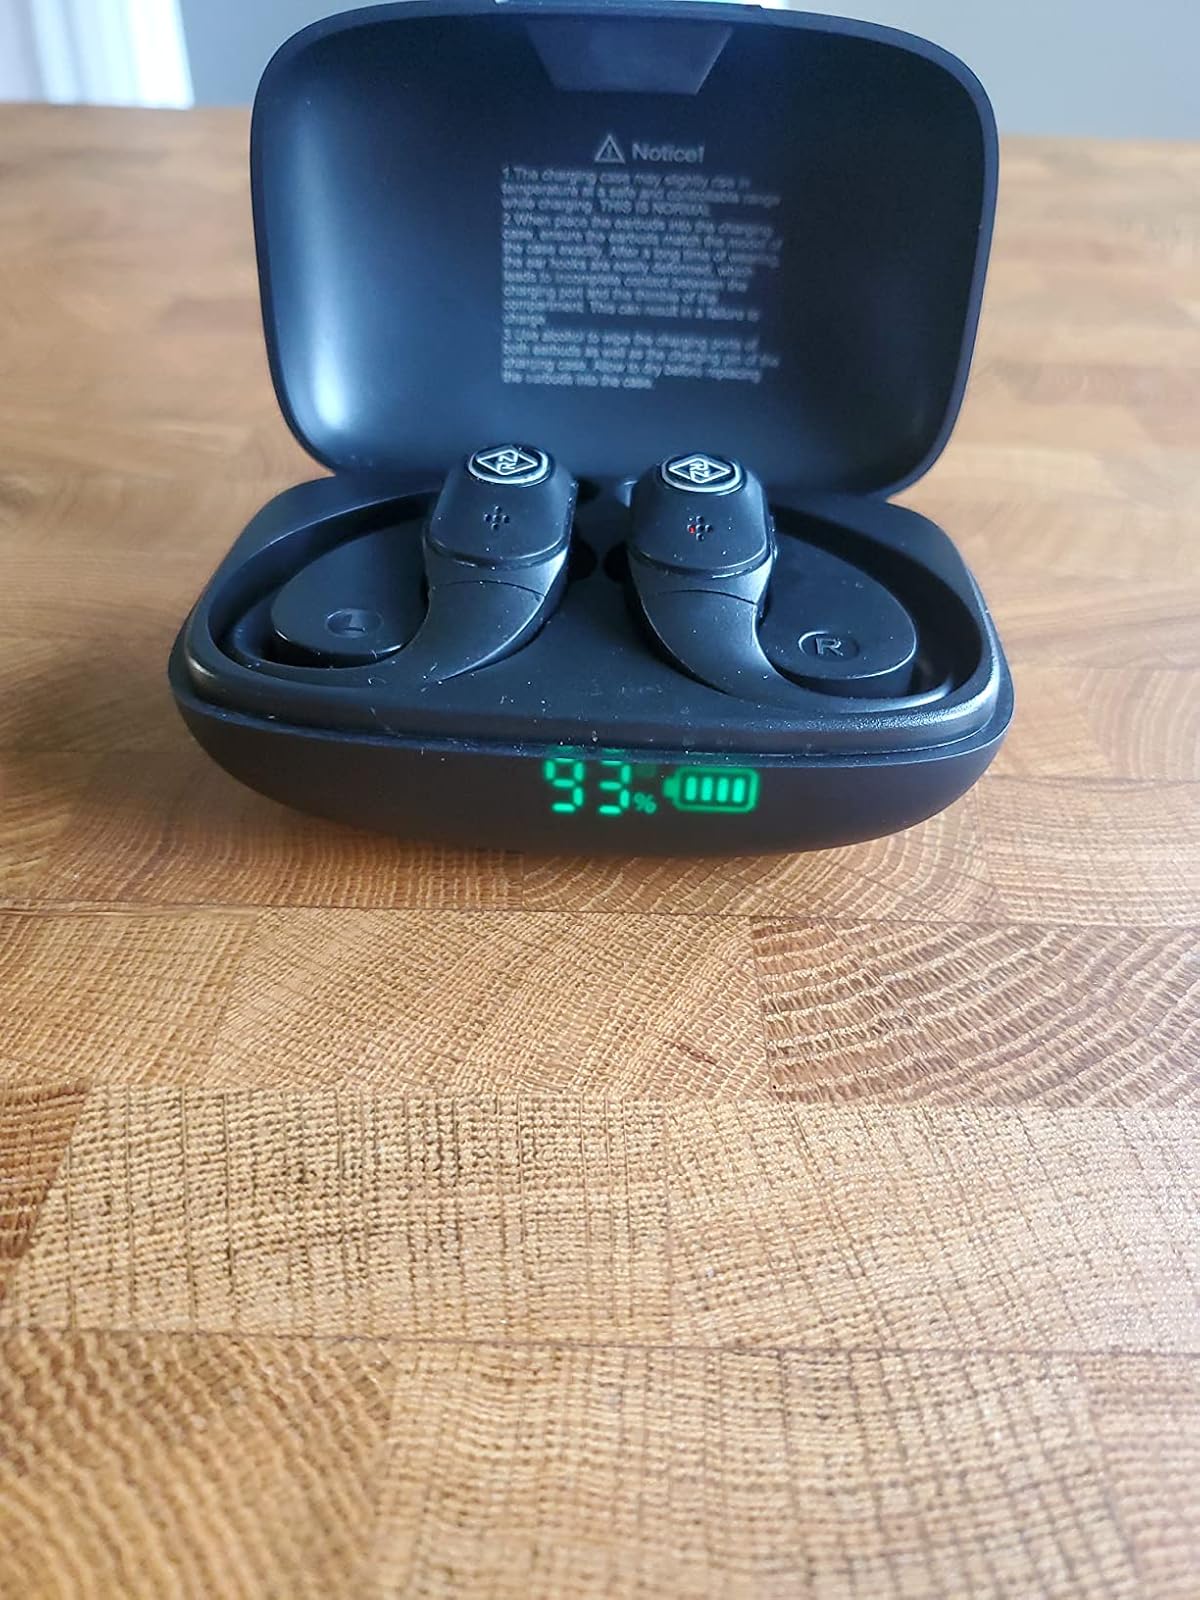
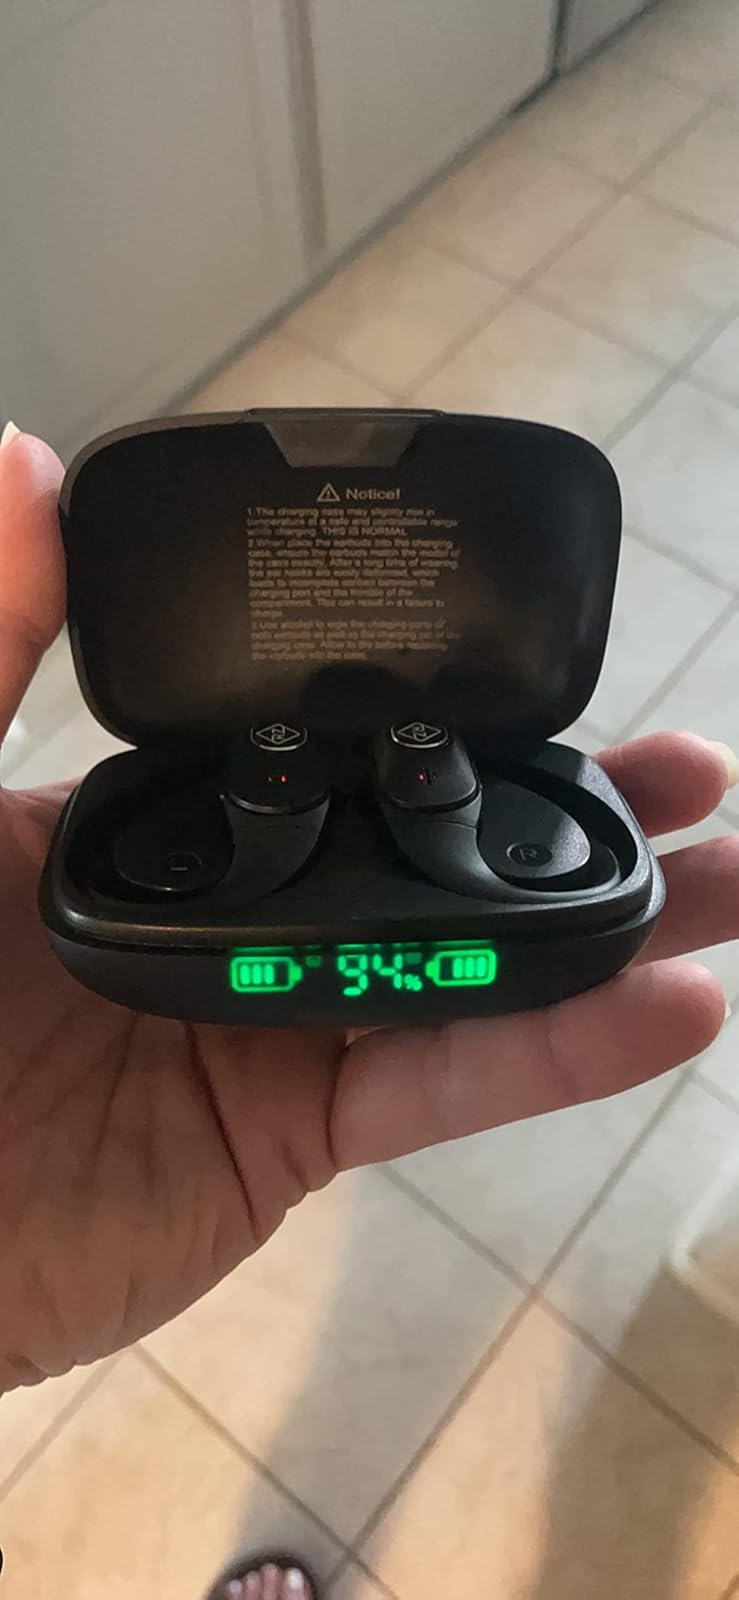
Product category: earbuds
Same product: yes